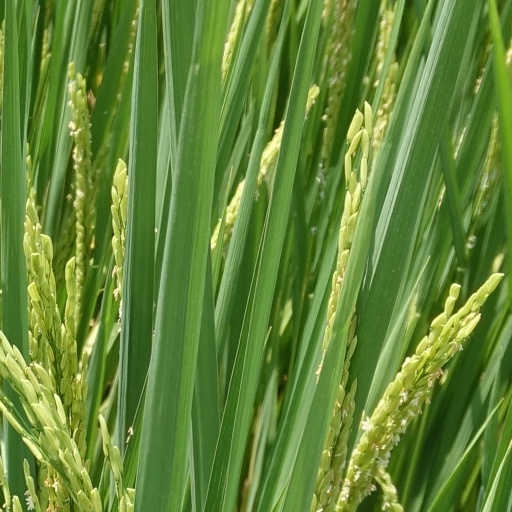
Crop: rice